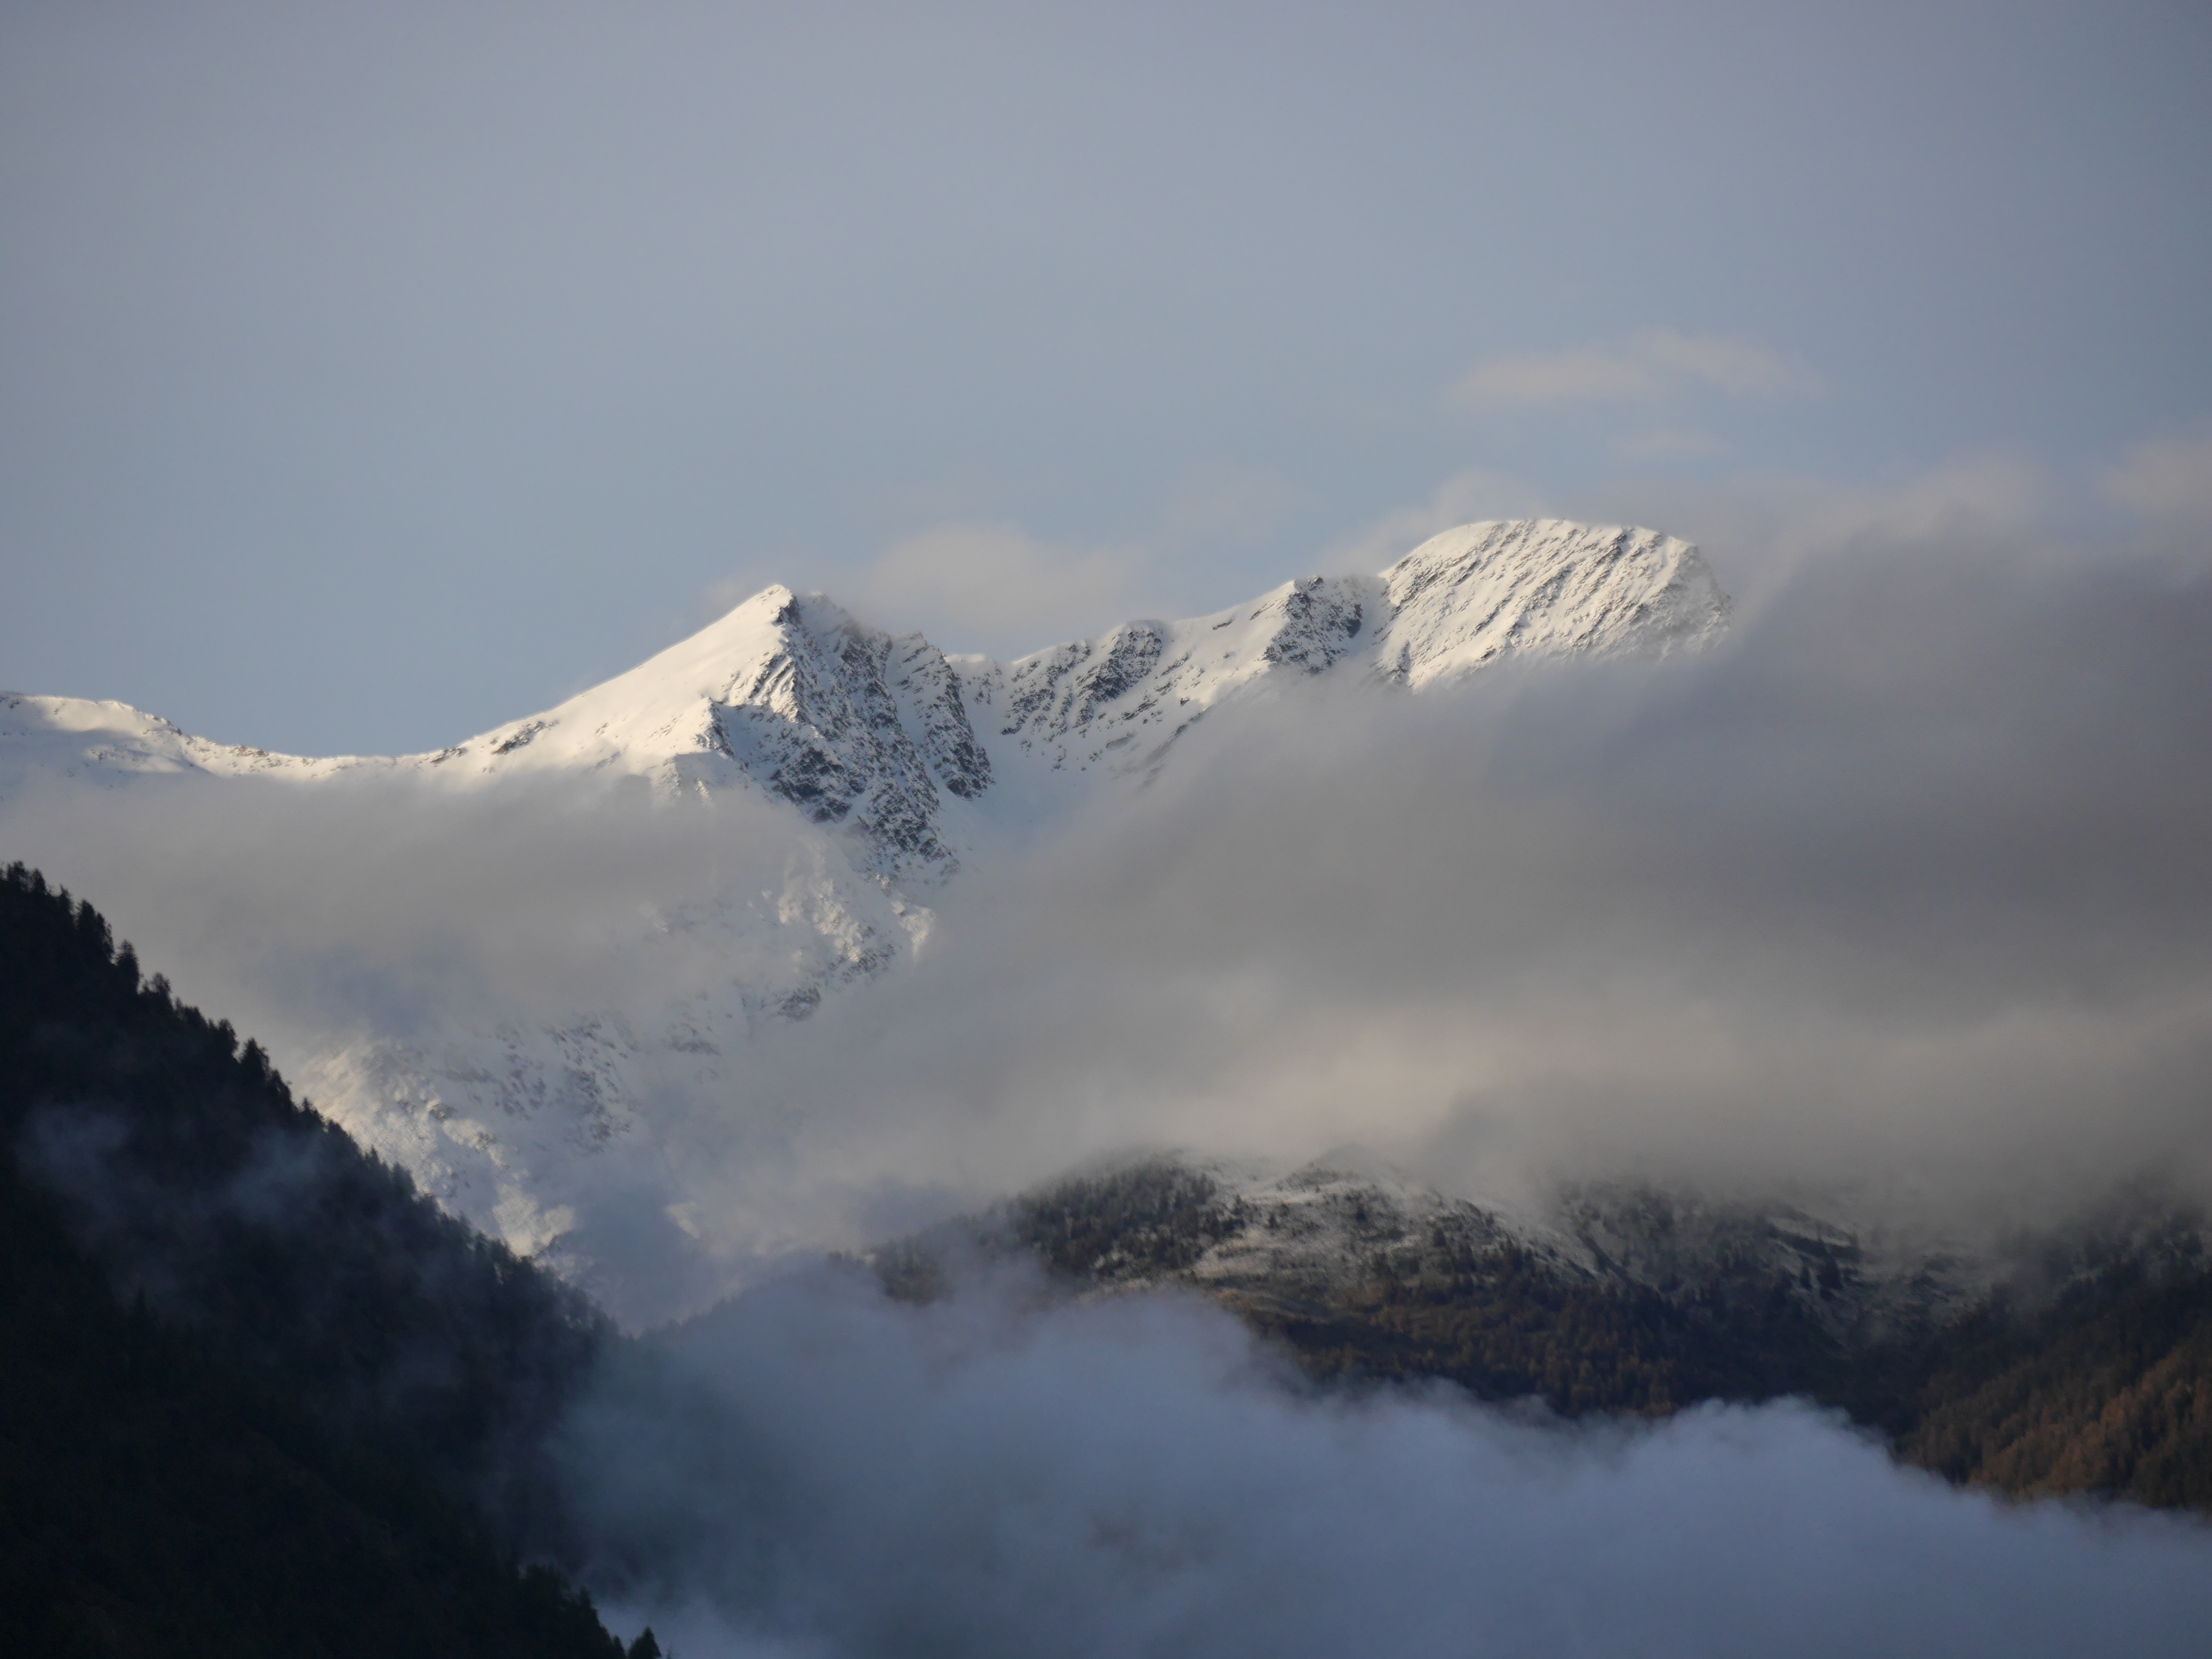
nature, mountain, snow, winter, cloud, sky, fog, mist, sunlight, morning, hill, mountain range, weather, ridge, summit, mountains, alps, landform, south tyrol, geographical feature, atmospheric phenomenon, mountainous landforms, geological phenomenon